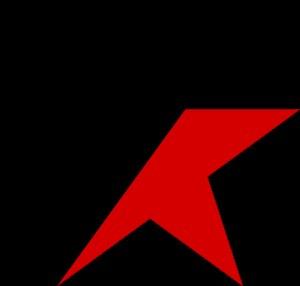
Pierre Alexeïevitch Kropotkine, né le 9 décembre 1842 à Moscou et mort le 8 février 1921 à Dmitrov près de Moscou, est un géographe, explorateur, zoologiste, anthropologue, géologue et théoricien du communisme libertaire.
Le communisme libertaire ou anarcho-communisme est une doctrine politique au croisement de deux autres :
L'anarchisme regroupe plusieurs courants de philosophie politique développés depuis le XIXᵉ siècle sur un ensemble de théories et de pratiques anti-autoritaires. Le terme libertaire, souvent utilisé comme synonyme, est un néologisme créé en 1857 par Joseph Déjacque pour renforcer le caractère égalitaire.